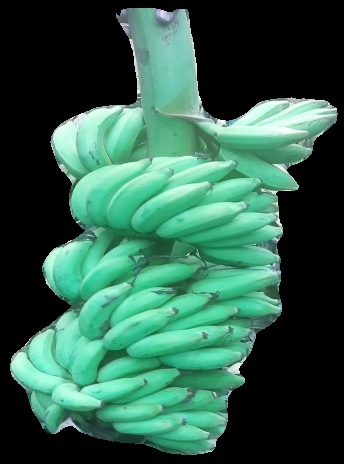
Variety: elakki-bale
Grade: grade1